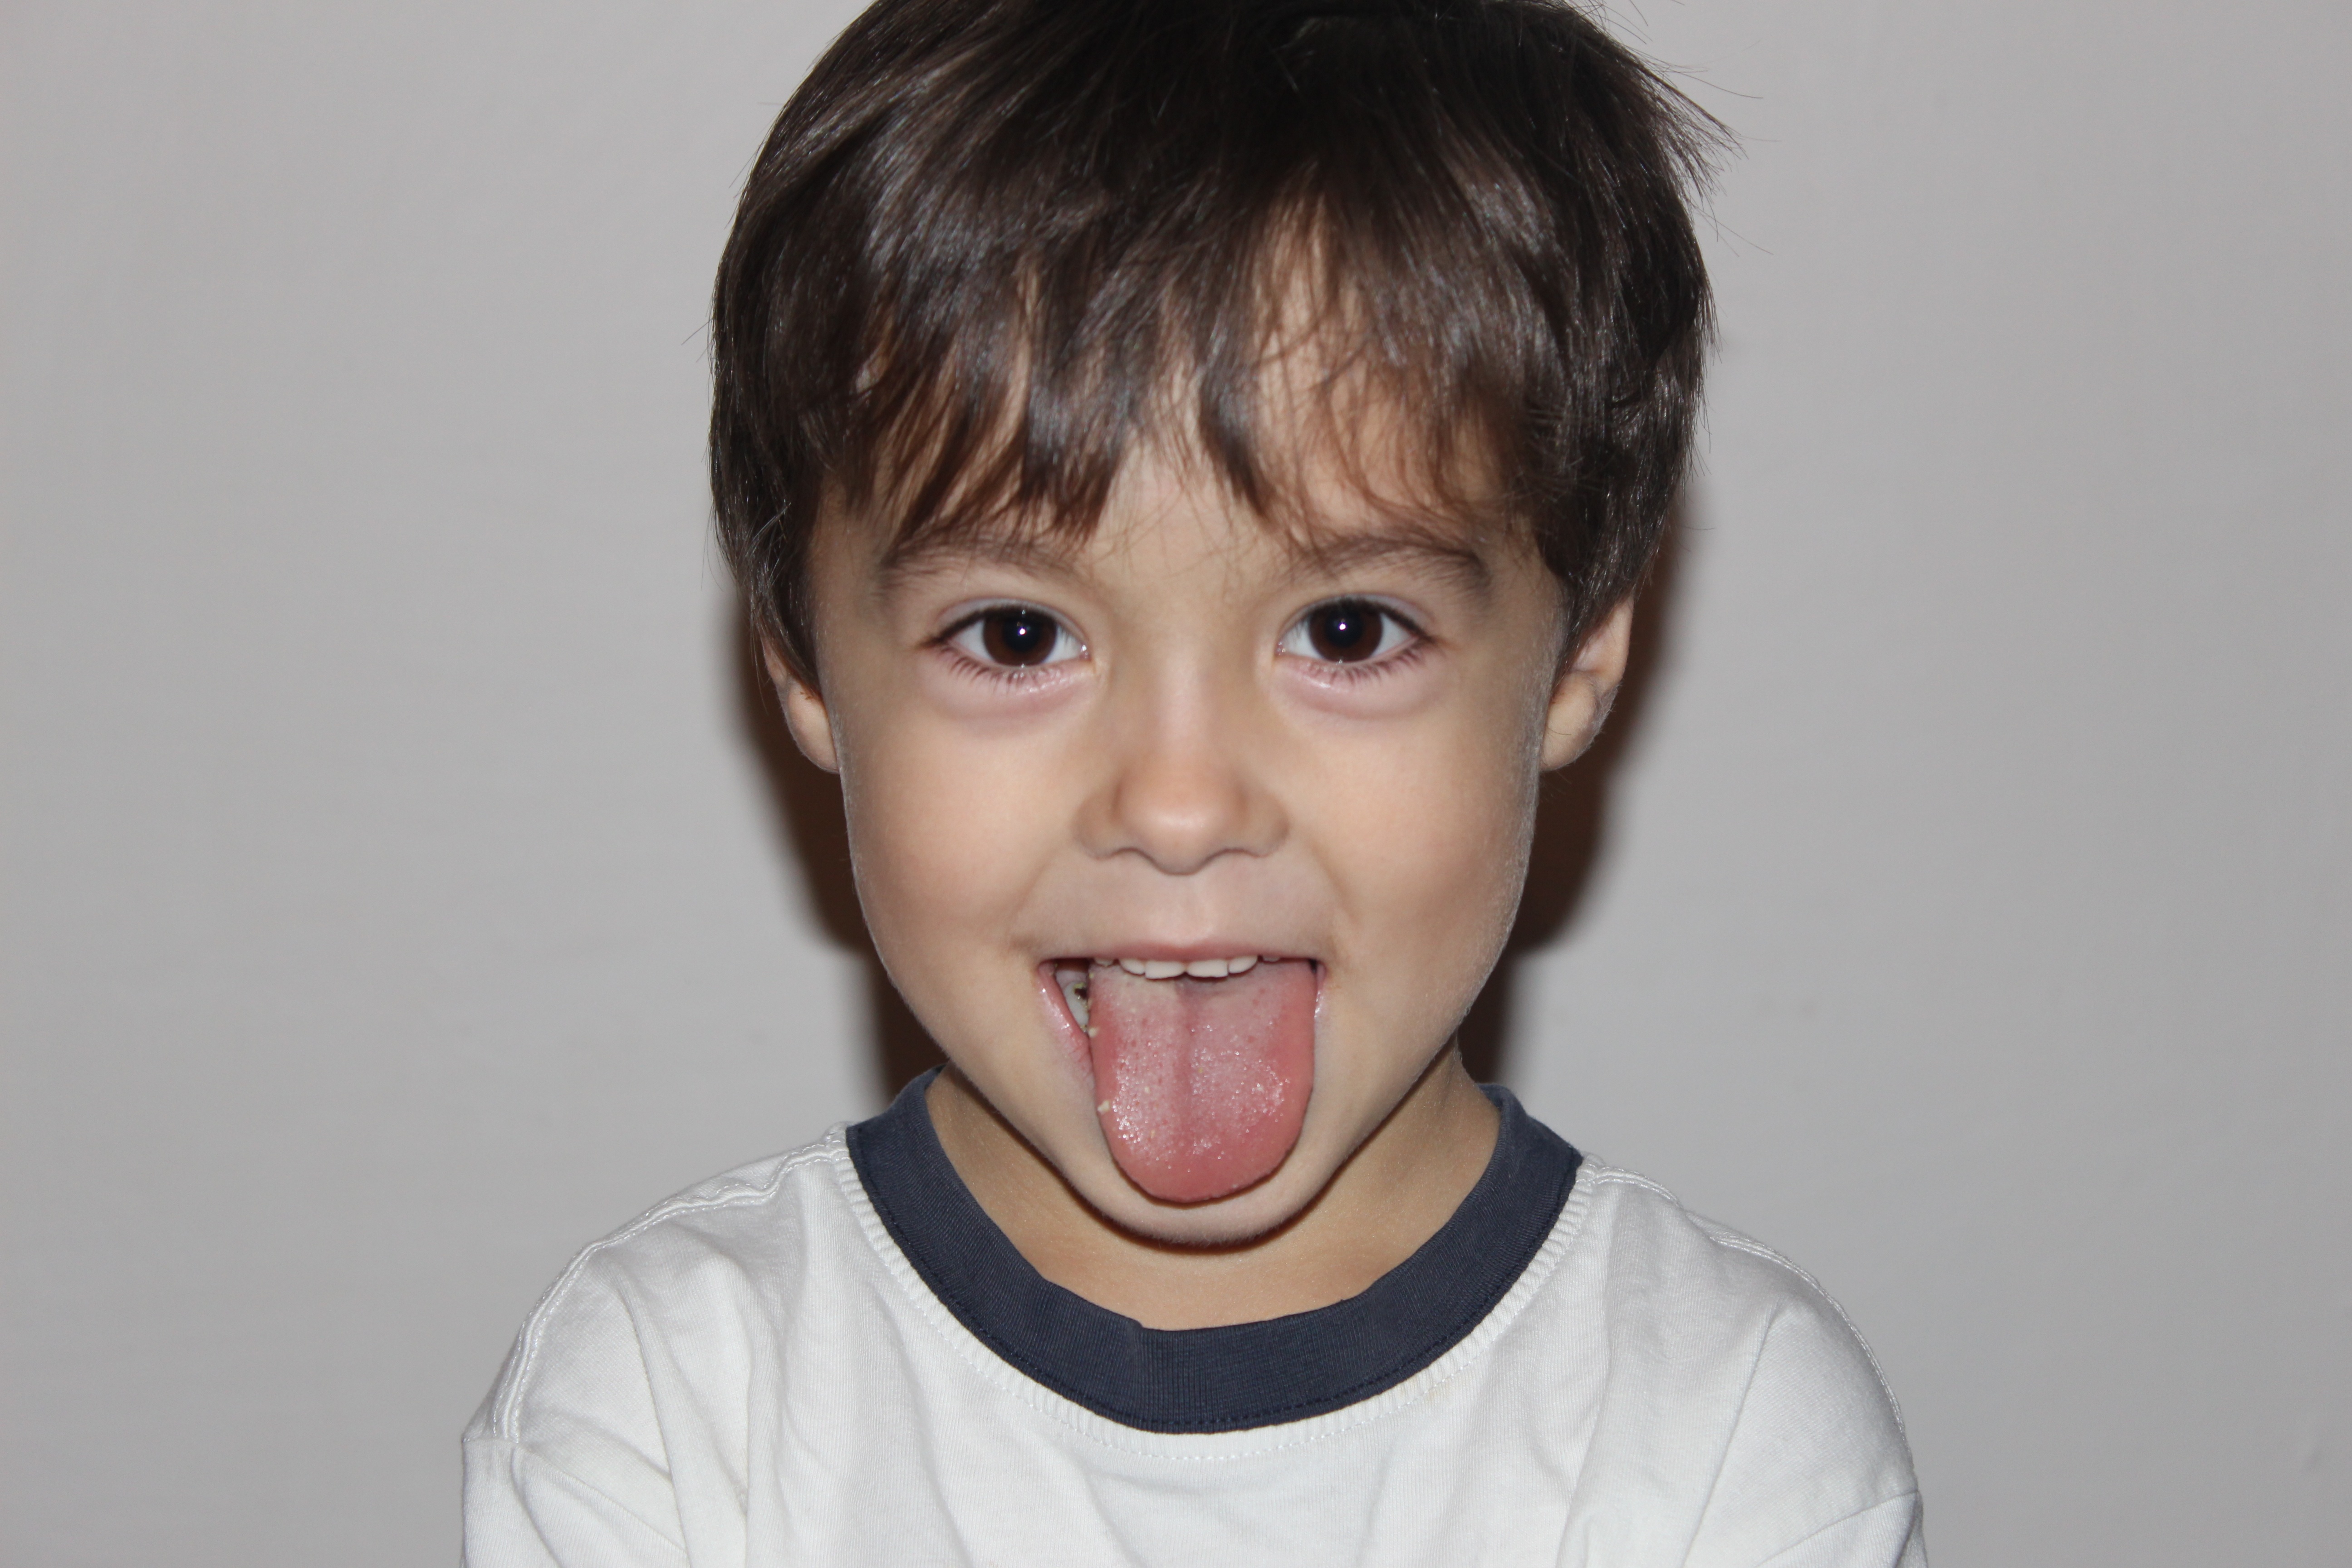
person, boy, male, portrait, child, ear, facial expression, hairstyle, smile, mouth, close up, human body, face, nose, cheek, infant, toddler, eye, head, skin, organ, laughter, mood, tooth, emotion, the language of the, jaw, portrait photography